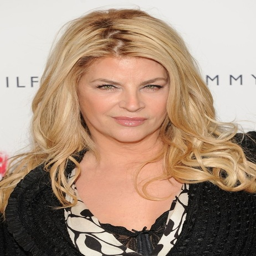
actor - has a mouth on her but she is an amazing person beginning at the heart